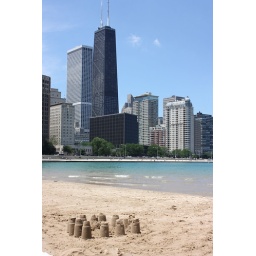
The Hancock Building and condo towers of Streeterville loom over humble sand castles on Ohio Street Beach.